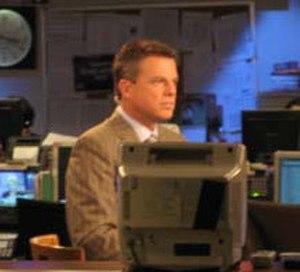
Shepard Smith est un journaliste américain né le 4 janvier 1964 à Holly Springs, dans le Mississippi. Il était présentateur de journaux télévisés sur Fox News.